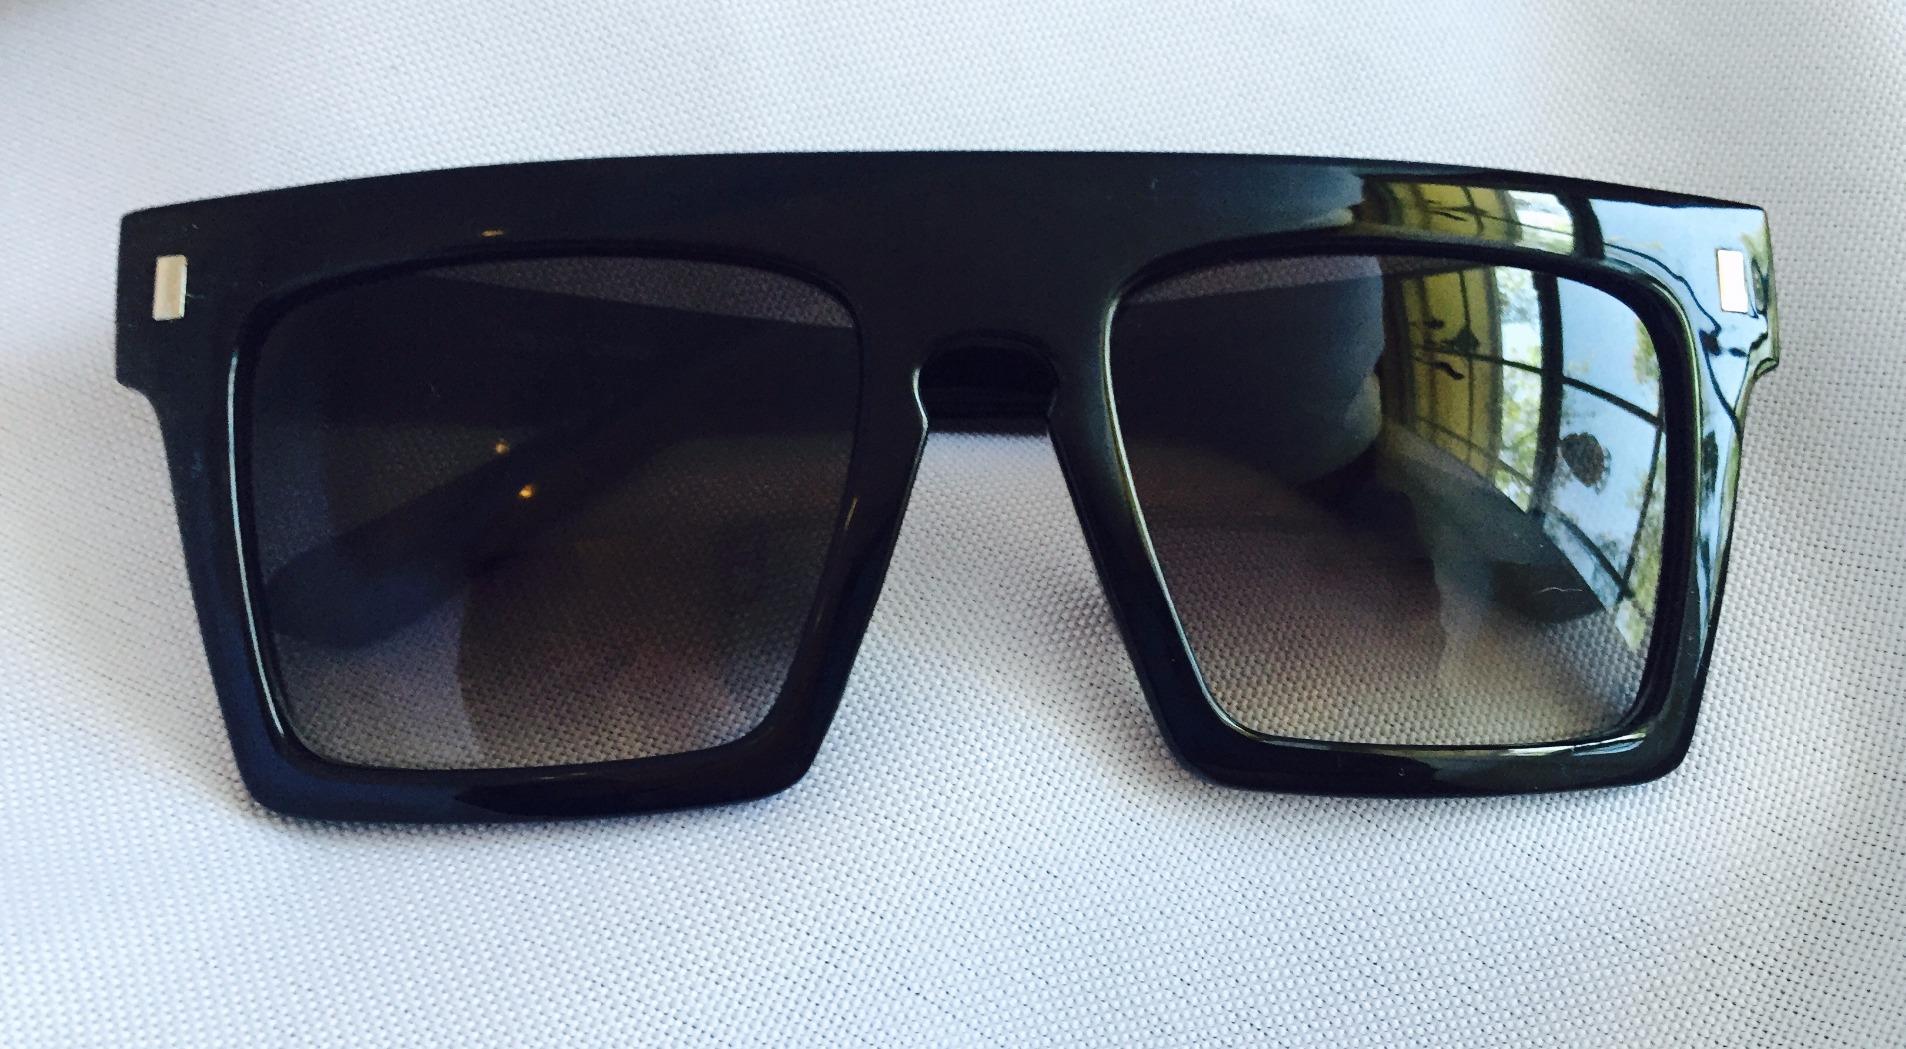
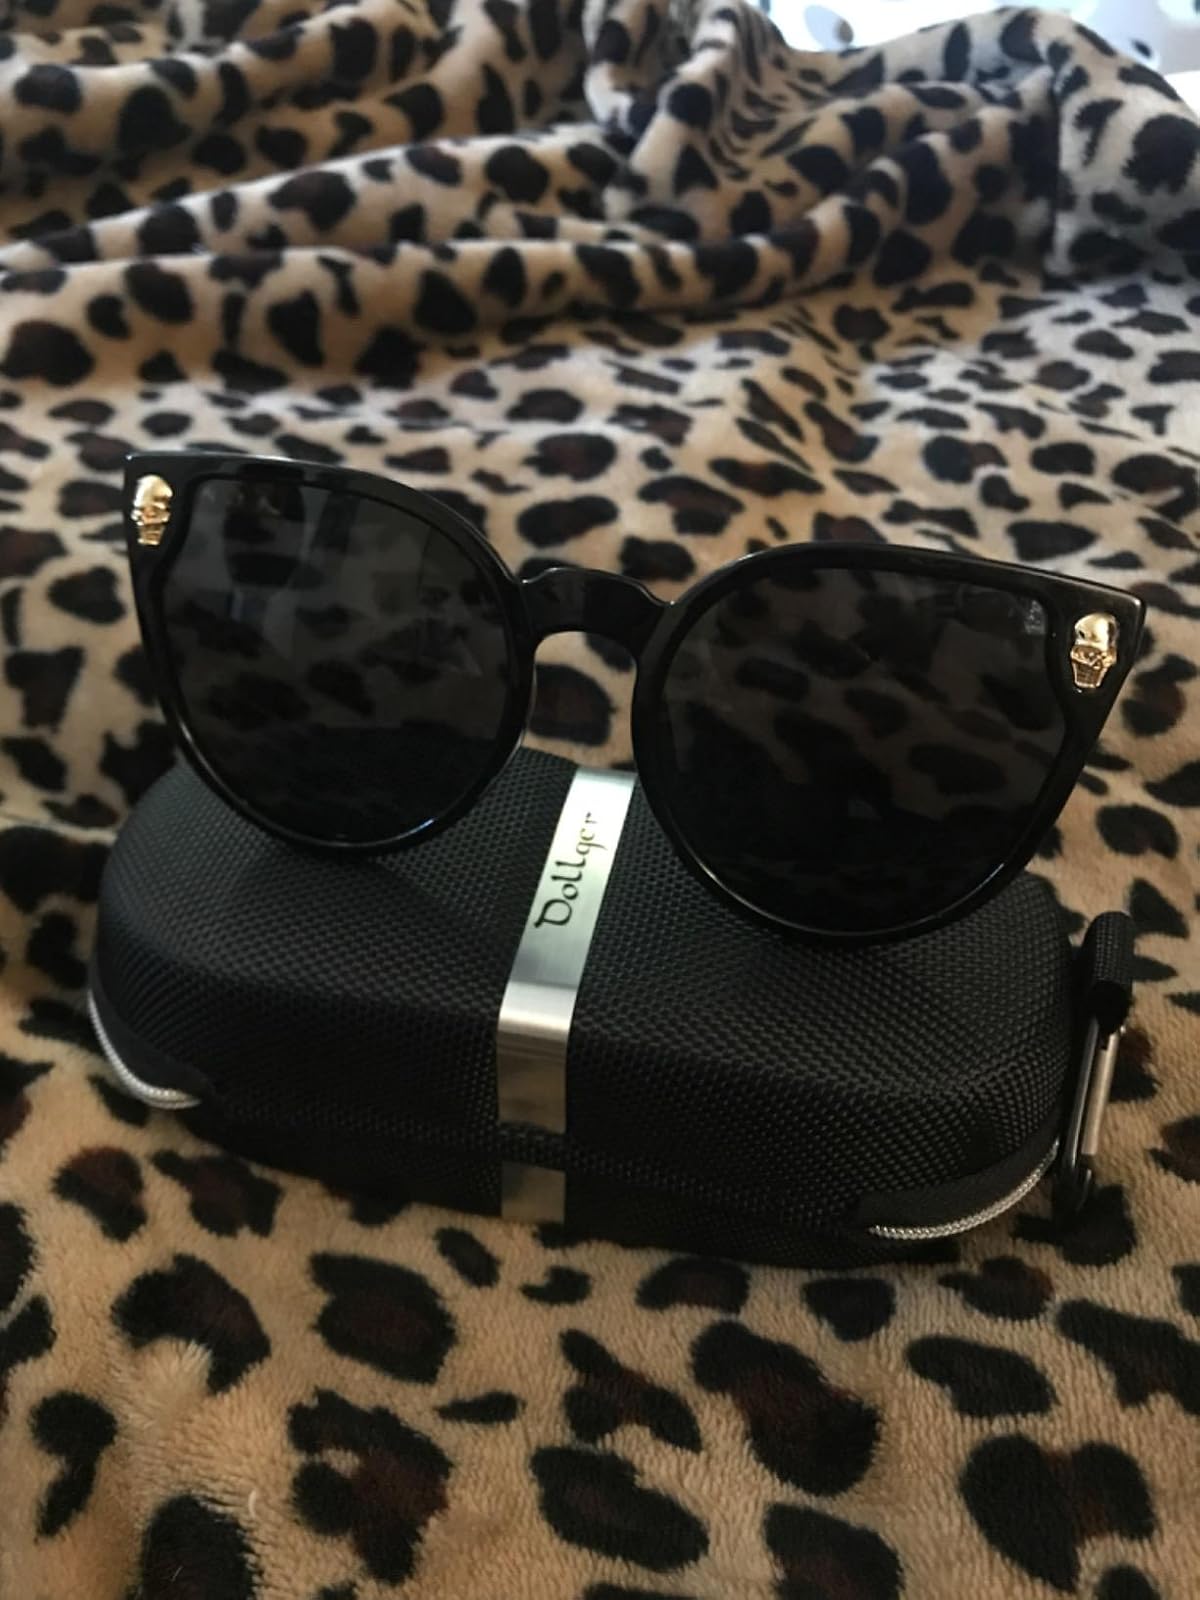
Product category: accessories_sunglasses
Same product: no